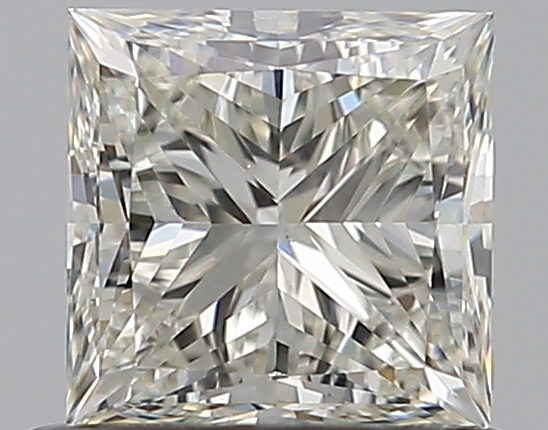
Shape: princess
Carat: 0.72
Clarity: VS1
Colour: J
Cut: EX
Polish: EX
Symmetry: VG
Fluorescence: N
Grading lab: GIA
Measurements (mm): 4.75 x 4.74 x 3.44